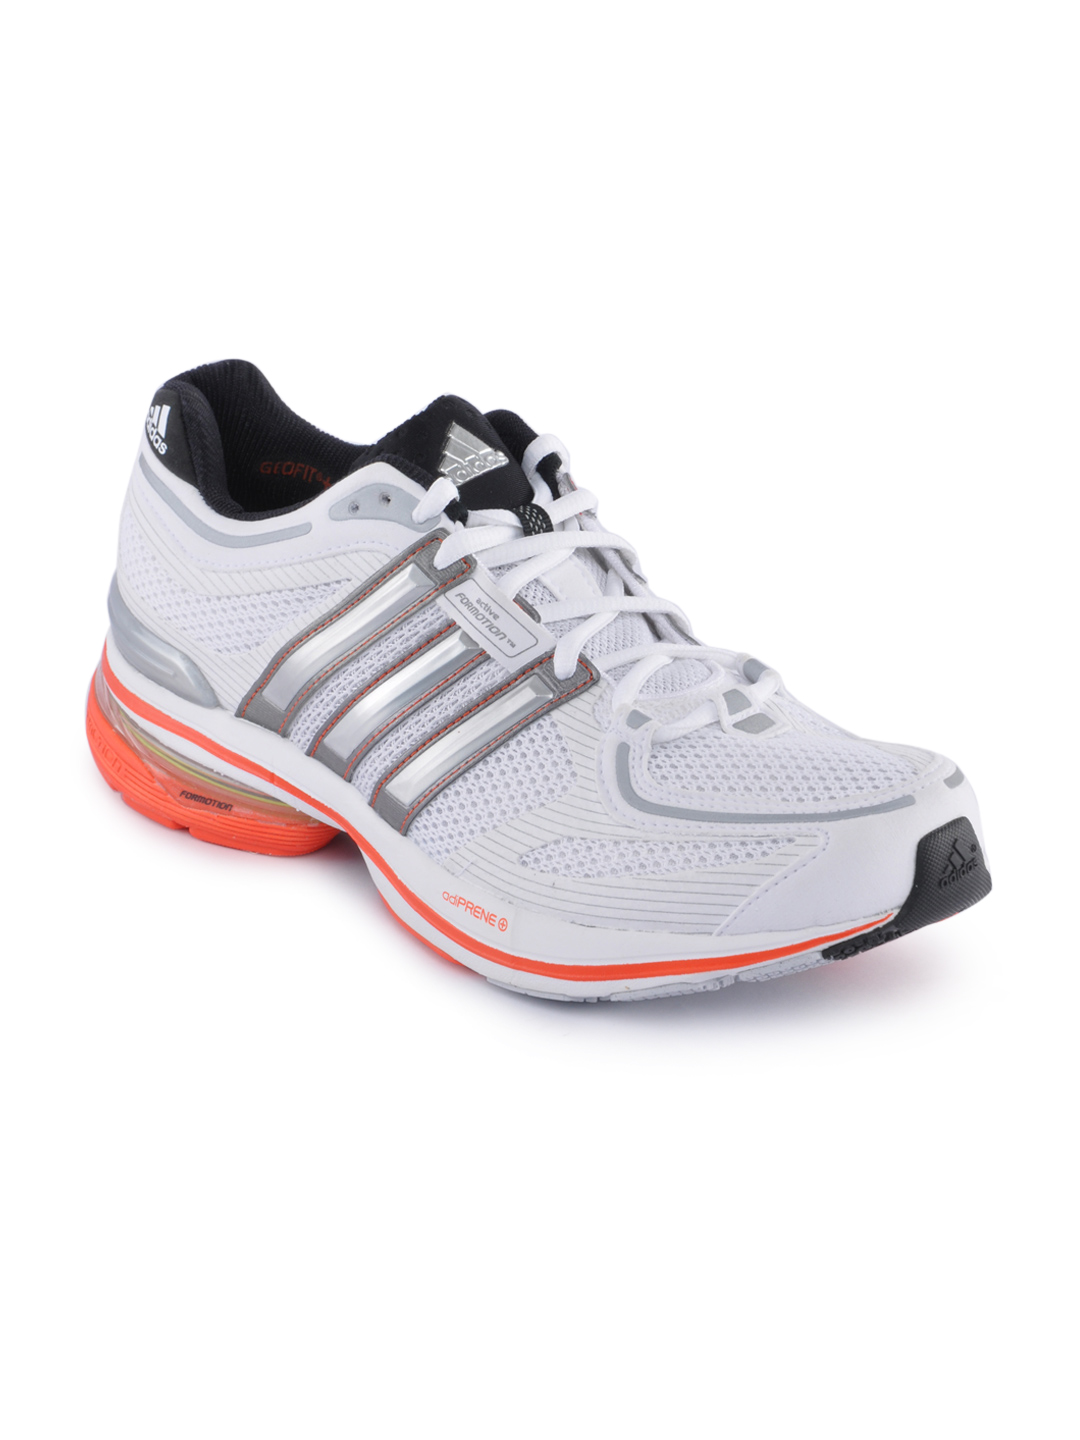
ADIDAS Men Astar Salvation 3 White Sports Shoes
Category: Footwear / Shoes / Sports Shoes
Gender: Men
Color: White
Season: Summer 2012
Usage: Sports